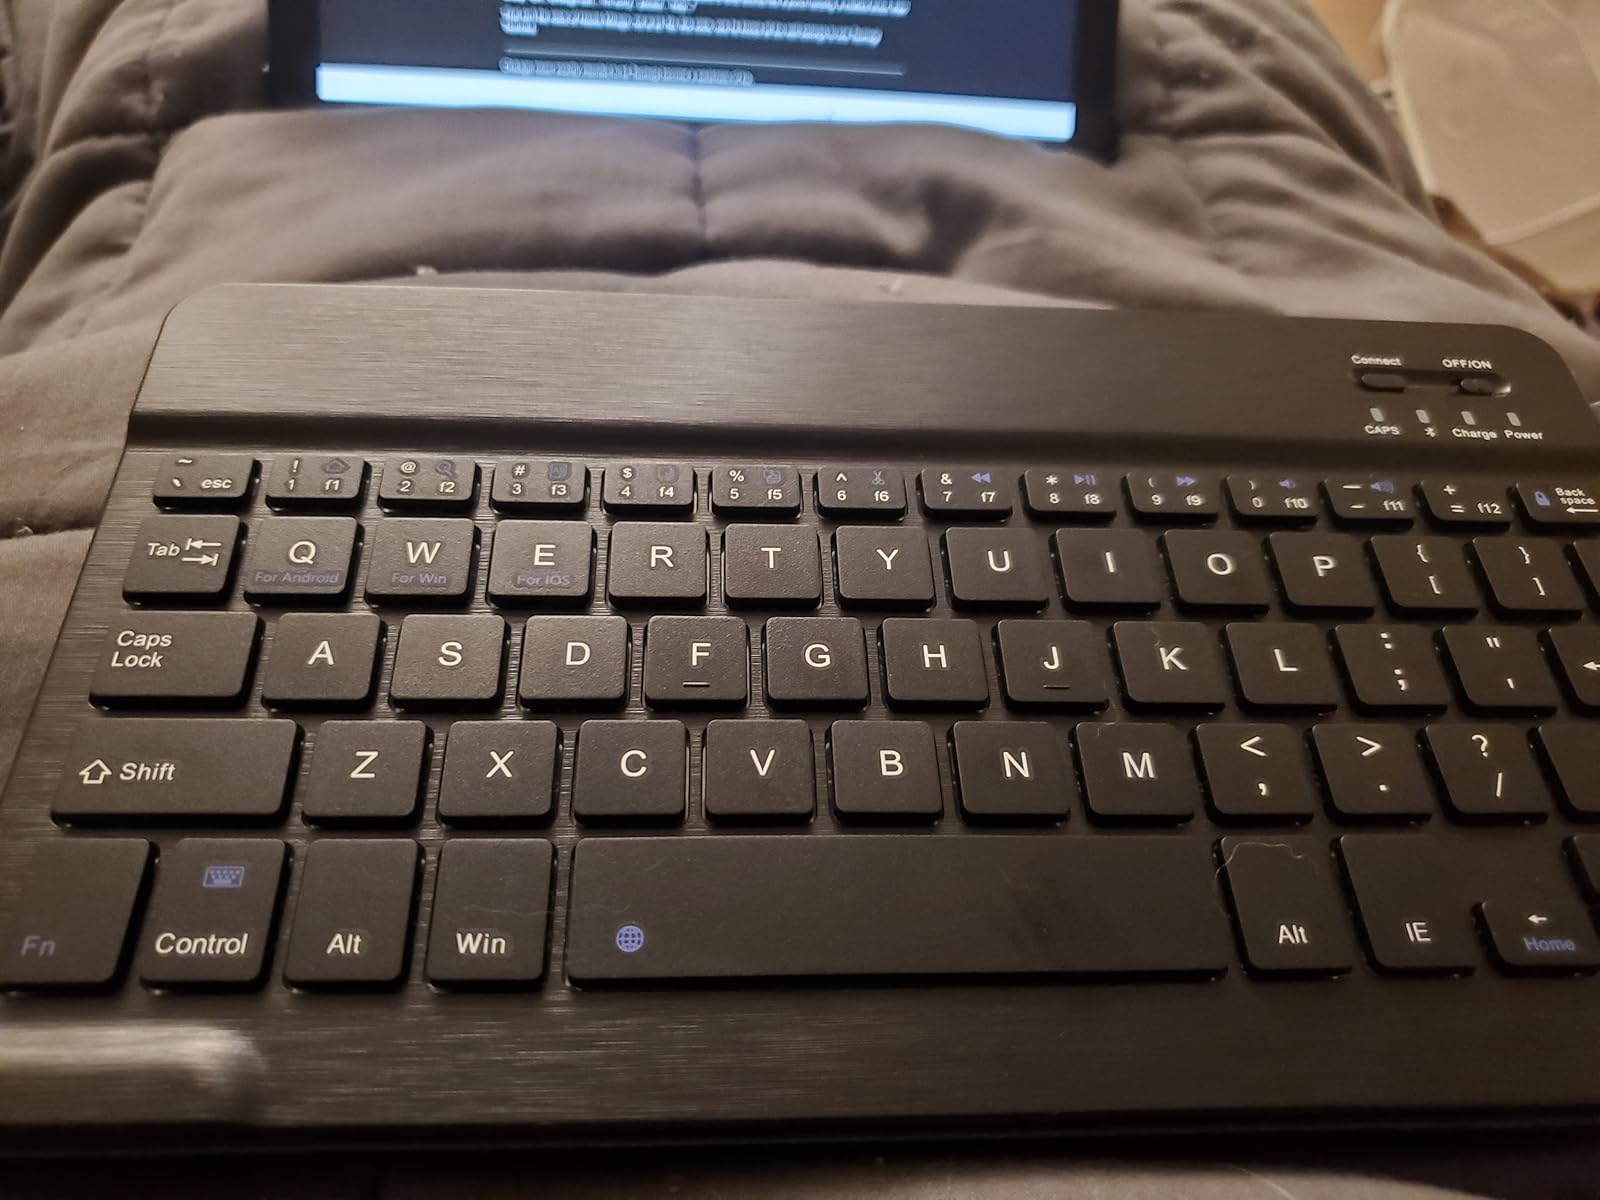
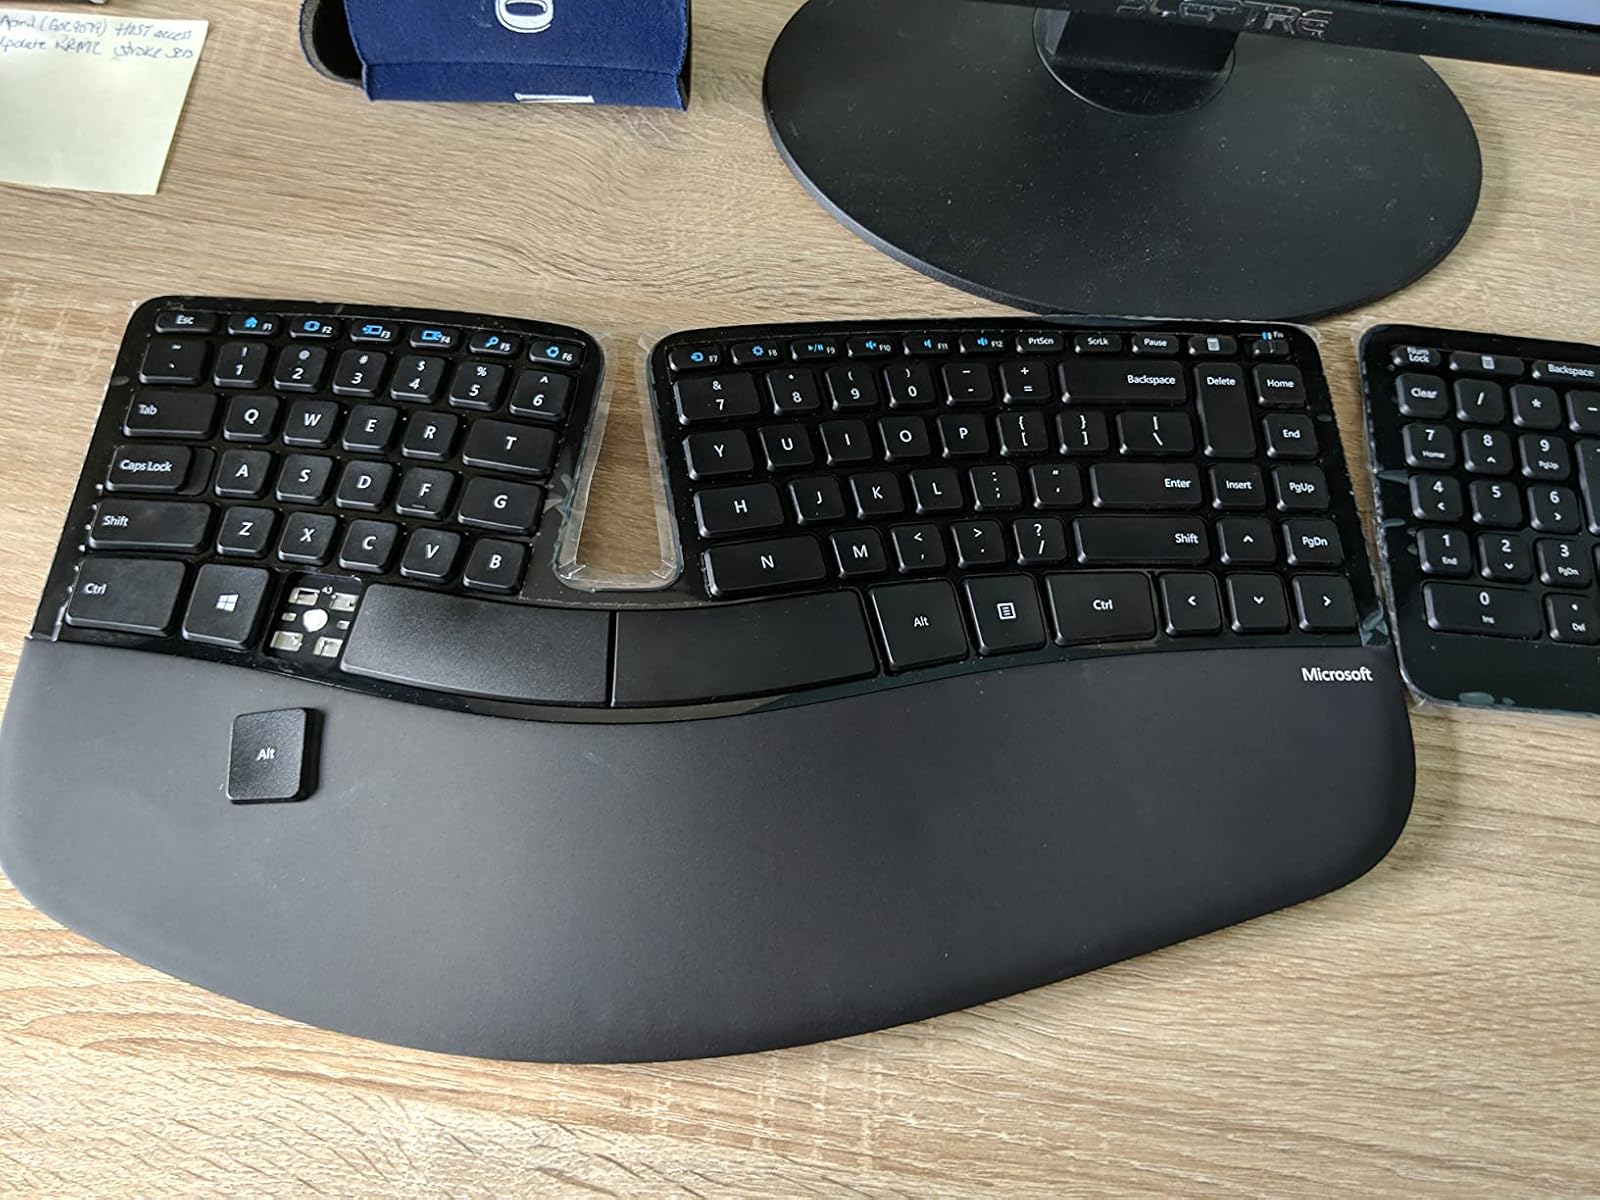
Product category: keyboard
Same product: no